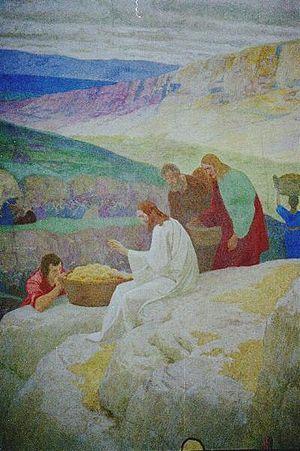
Gebhard Fugel, né le 14 août 1863 à Oberklöcken et mort le 26 février 1939 à Munich, est un peintre allemand.